Isa Briones

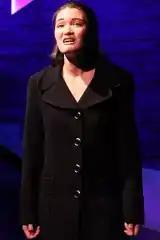
Isa Briones singing as Natalie in "Next to Normal"

In 2019, Briones was cast in "" as two sets of synthetic twins: Dahj and Soji, and Jana and Sutra. Briones sent tapes of herself to audition for the web television series while she was playing multiple roles on stage in "Hamilton", and learned during the process that she would portray twins in the series. She made her debut as both Dahj and Soji during the season premiere in January 2020. Sutra is introduced in episode nine.